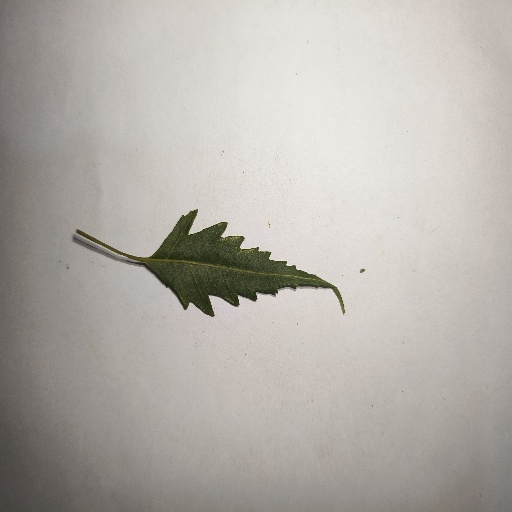
Species: Neem
Leaf condition: Healthy Leaf